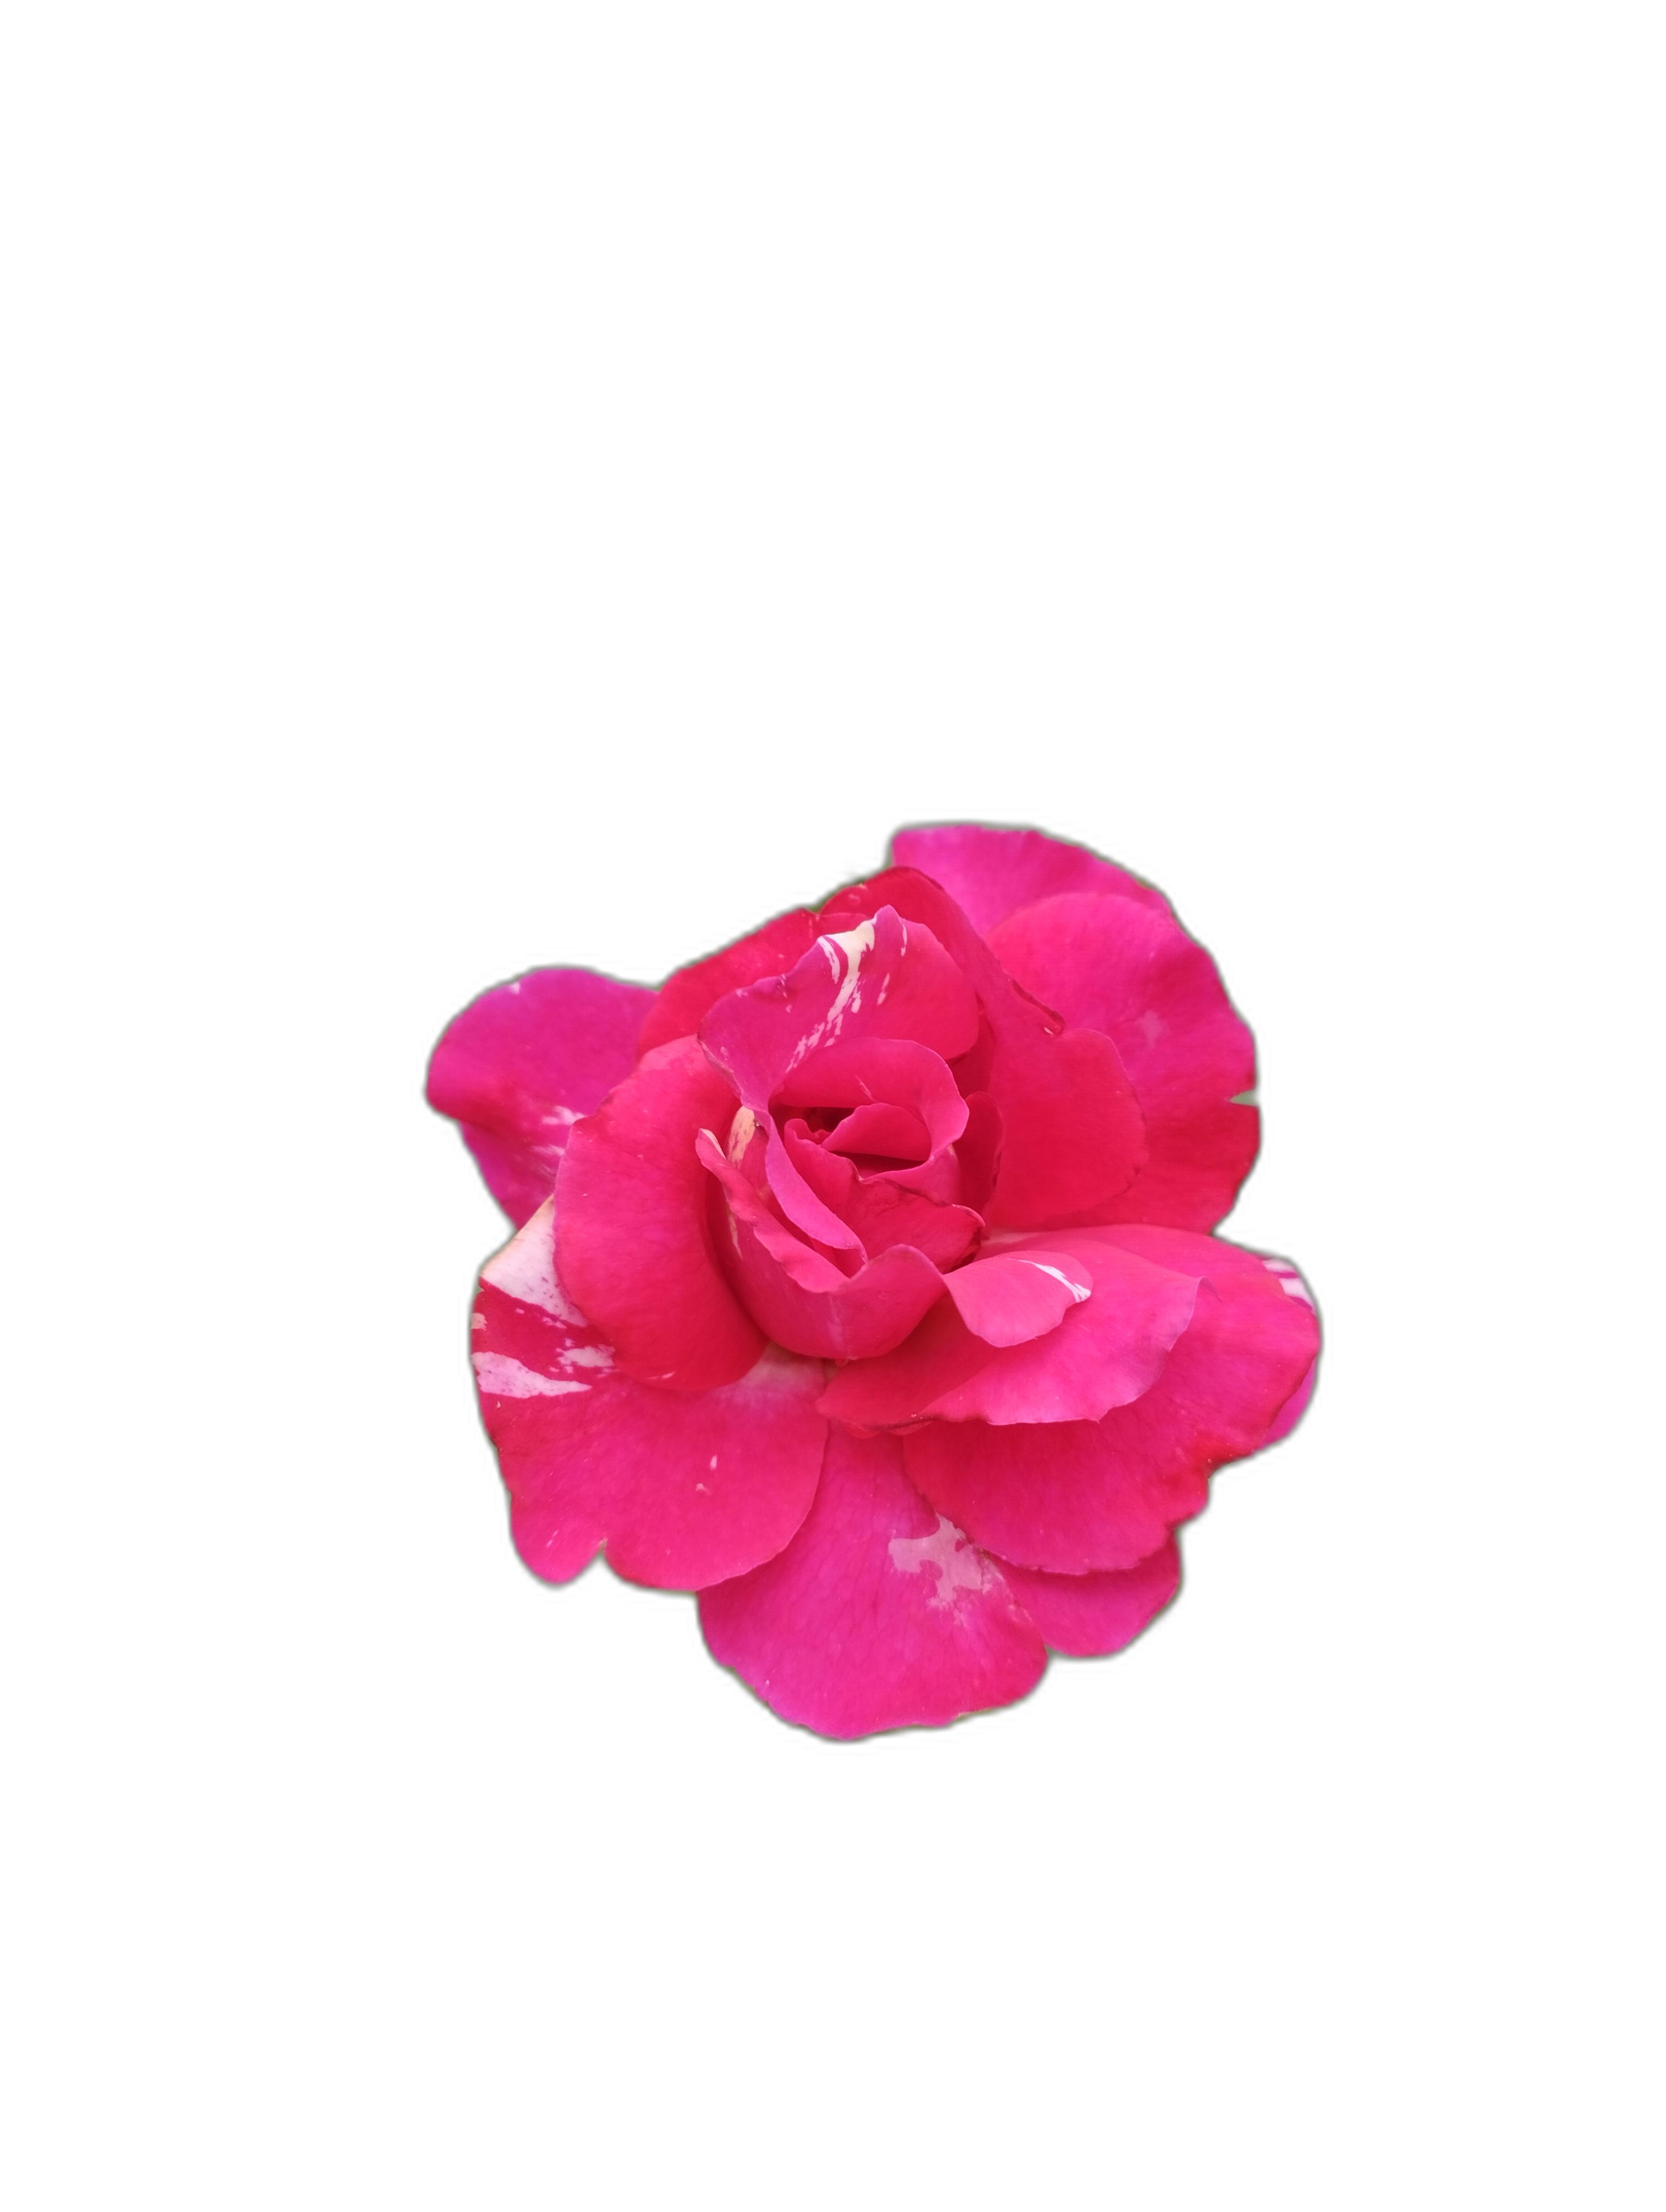
Label: Rose